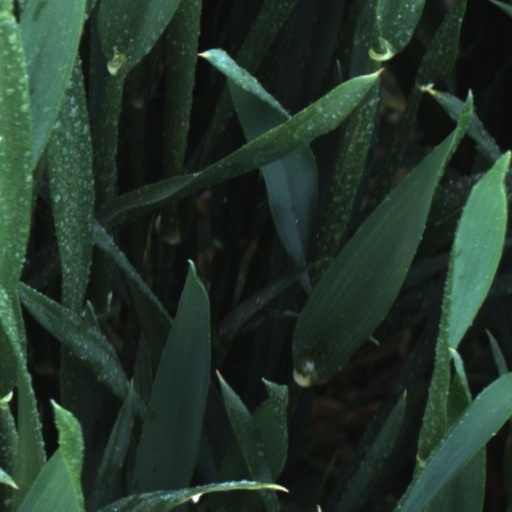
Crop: wheat